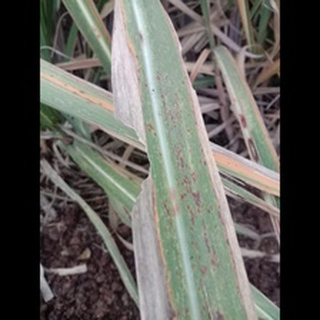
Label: sugarcane_rust